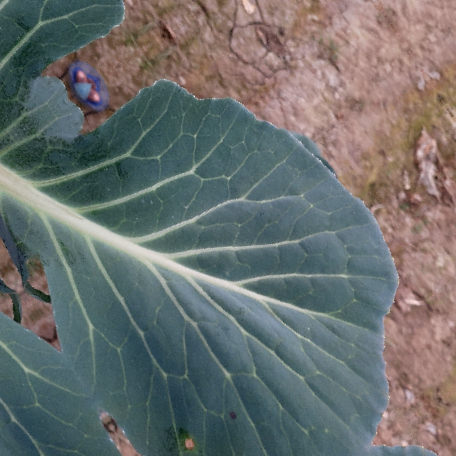
Label: Disease Free